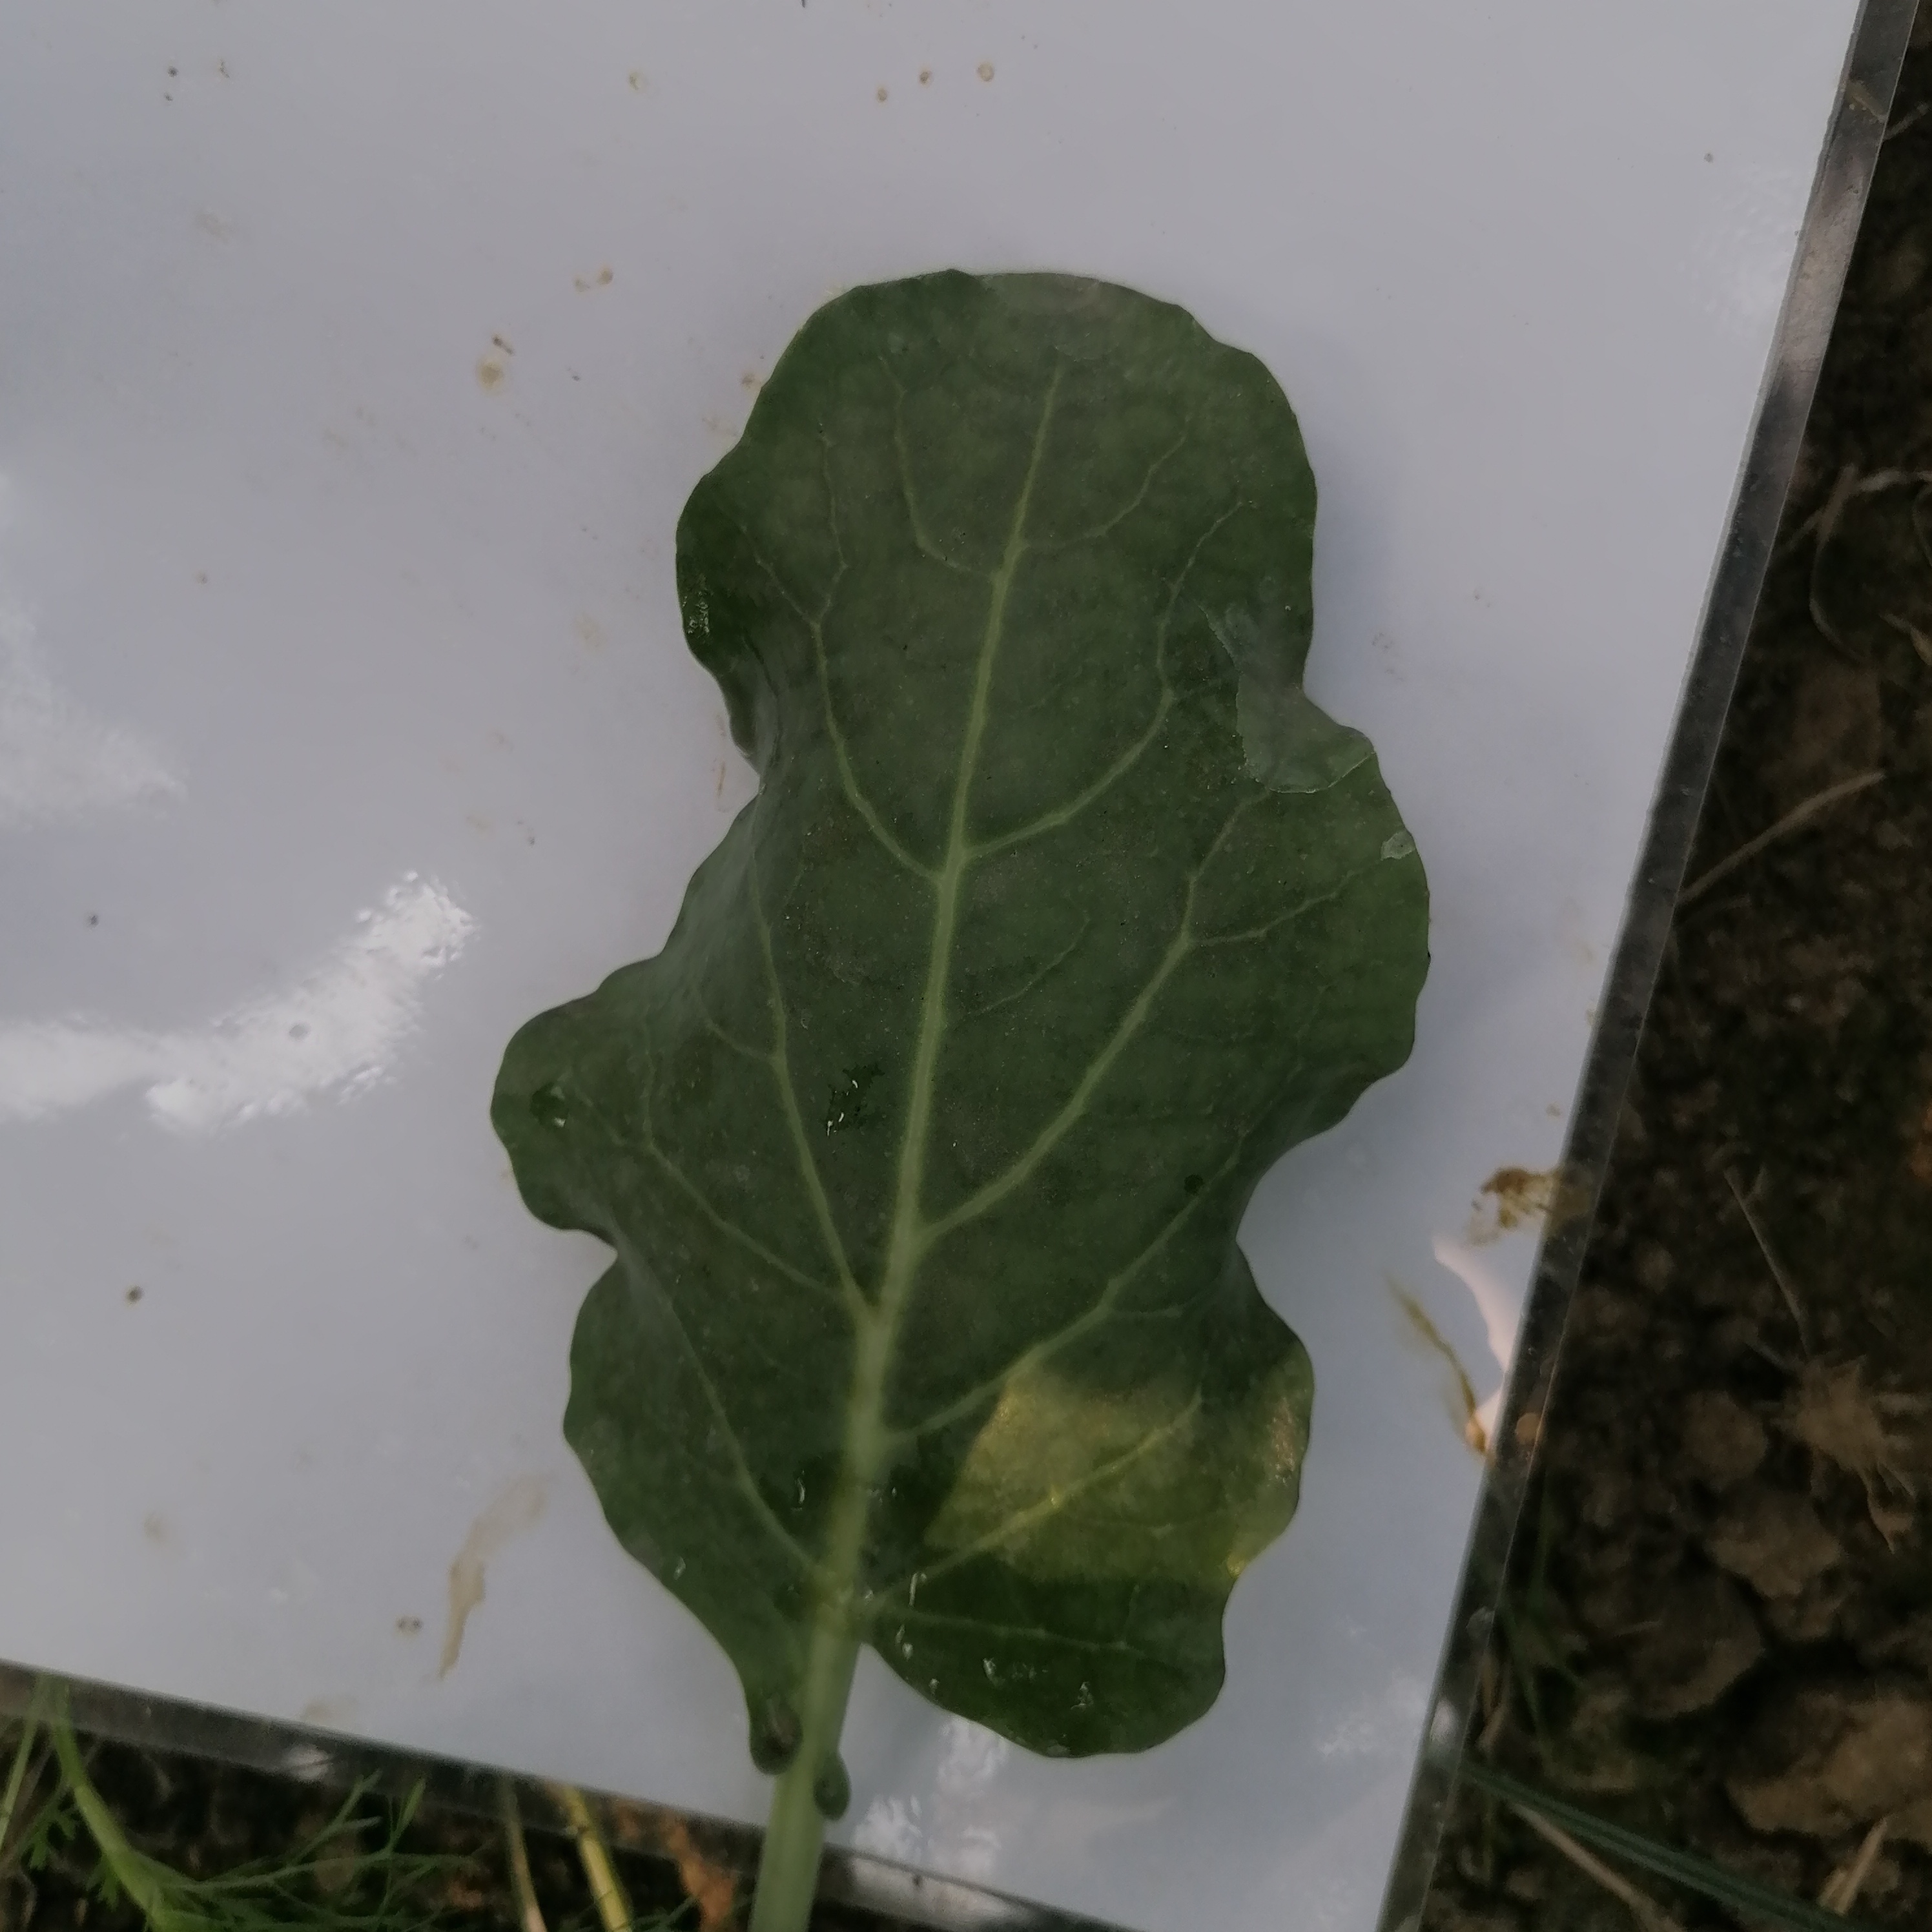
Label: Healthy